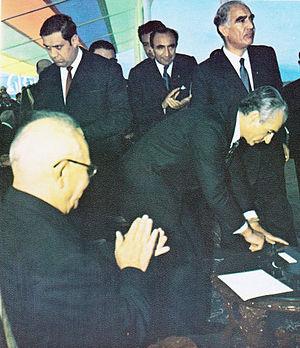
Mohammad Reza Chah Pahlavi ou Muhammad Rizā Shāh Pahlevi dit Aryamehr, né le 26 octobre 1919 à Téhéran et mort le 27 juillet 1980 au Caire, était le second et dernier monarque de la dynastie Pahlavi de la monarchie iranienne. Dernier chah d'Iran, il régne du 16 septembre 1941 au 11 février 1979. Contraint à l'exil le 16 janvier 1979, Mohammad Reza Pahlavi est remplacé par un conseil royal et renversé par la Révolution iranienne, mais n'abdique jamais officiellement. Il succéde à son père, Reza Chah, lorsque ce dernier, jugé trop proche de l'Allemagne nazie, est contraint d'abdiquer en septembre 1941 lors de l'invasion anglo-soviétique de l'Iran. Au lendemain de la Seconde Guerre mondiale, le jeune chah est confronté aux tentatives sécessionnistes dans les provinces du nord-est lors de la crise irano-soviétique et aux rébellions tribales dans le sud du pays. Mohammad Reza Pahlavi se rapproche par la suite des États-Unis et entretient des liens très étroits avec la Maison-Blanche, en particulier avec les présidents Dwight Eisenhower et Richard Nixon.